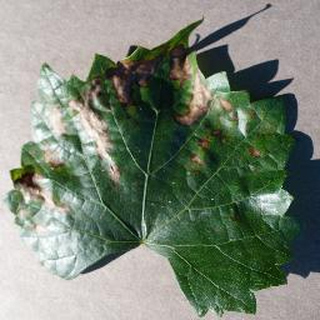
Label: grape_esca_black_measles